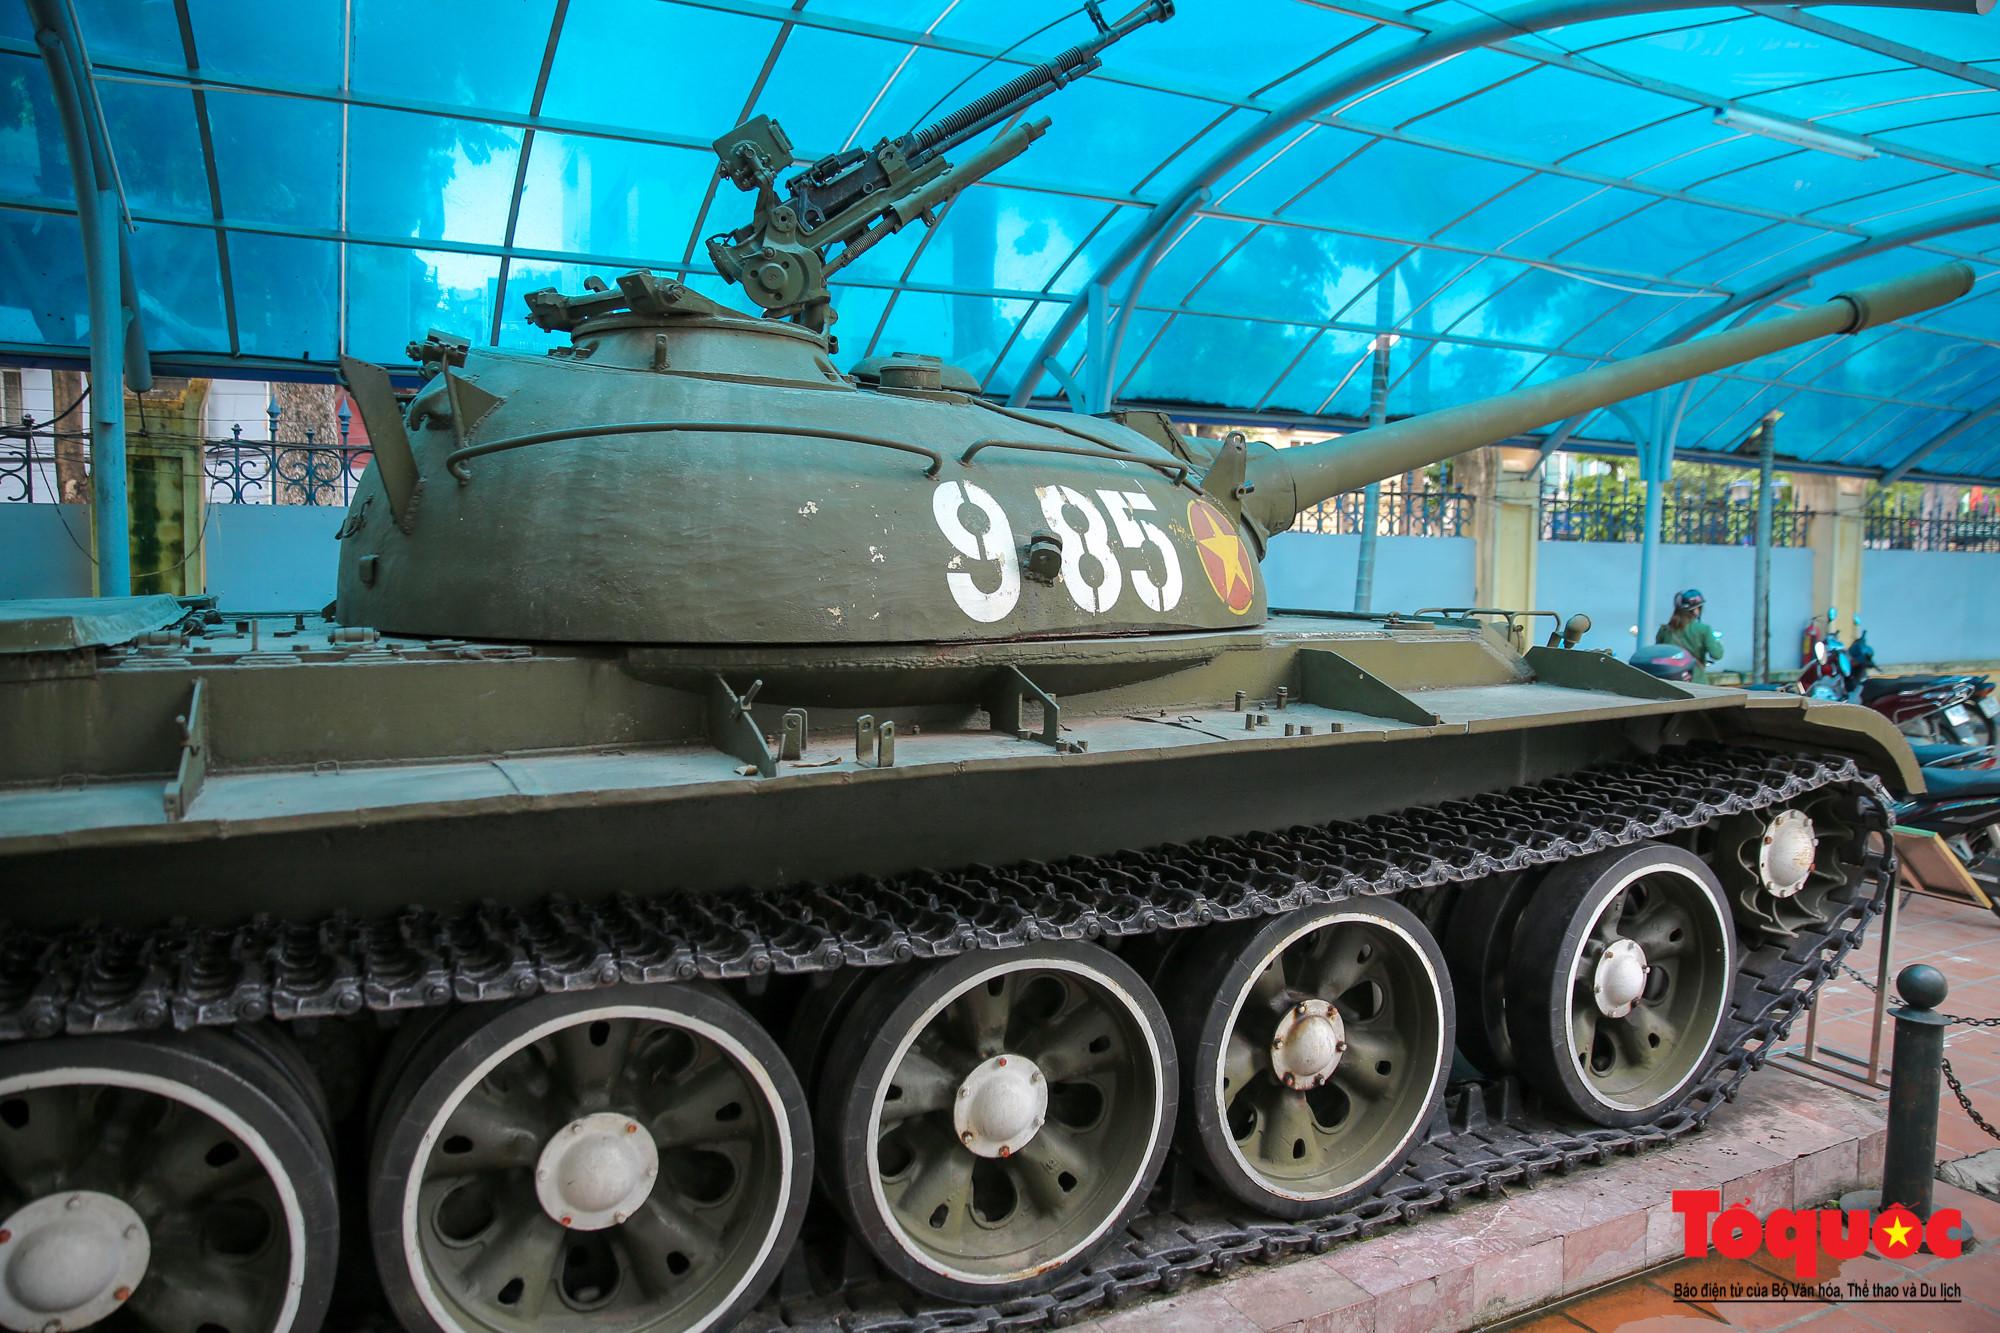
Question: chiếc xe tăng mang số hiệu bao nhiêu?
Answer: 985